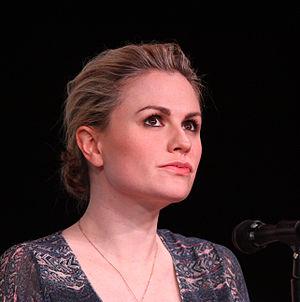
True Blood est une série télévisée dramatico-fantastique américaine, créée par Alan Ball, d’après la série de romances La Communauté du Sud de Charlaine Harris. Chaque saison correspond à un tome de cette saga romanesque, librement adaptée.
Cet article présente les personnages de la série télévisée américaine True Blood. Leurs histoires respectives ne sont pas forcément fidèles en tous points à celles des livres La Communauté du Sud dont elles sont inspirées. Les personnages sont nombreux et tous interconnectés, ce qui les rend complexes.